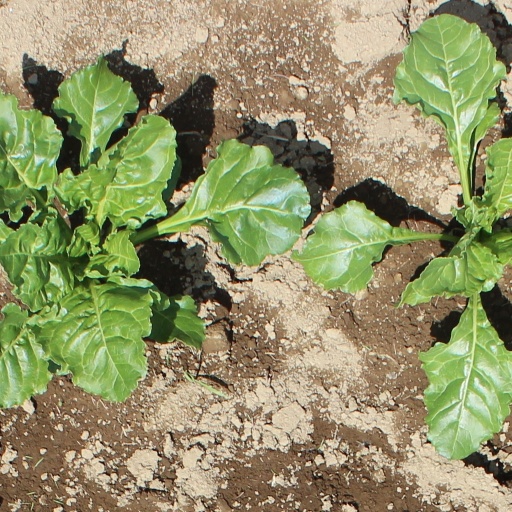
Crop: sugar beet